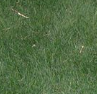
Surface type: grass